Marlin Stutzman

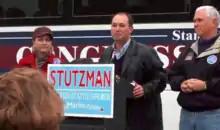
Stutzman campaigning with Mike Pence in 2010

First elected to the Indiana House of Representatives in 2002 at the age of 26, Stutzman served as the youngest member of the legislature until 2006. In 2009, he was elected to the Indiana Senate representing the 13th district. He ran for the Republican nomination for the 2010 U.S. Senate election in a bid to replace retiring incumbent Evan Bayh, but was defeated in the Republican primary by former U.S. Senator Dan Coats.